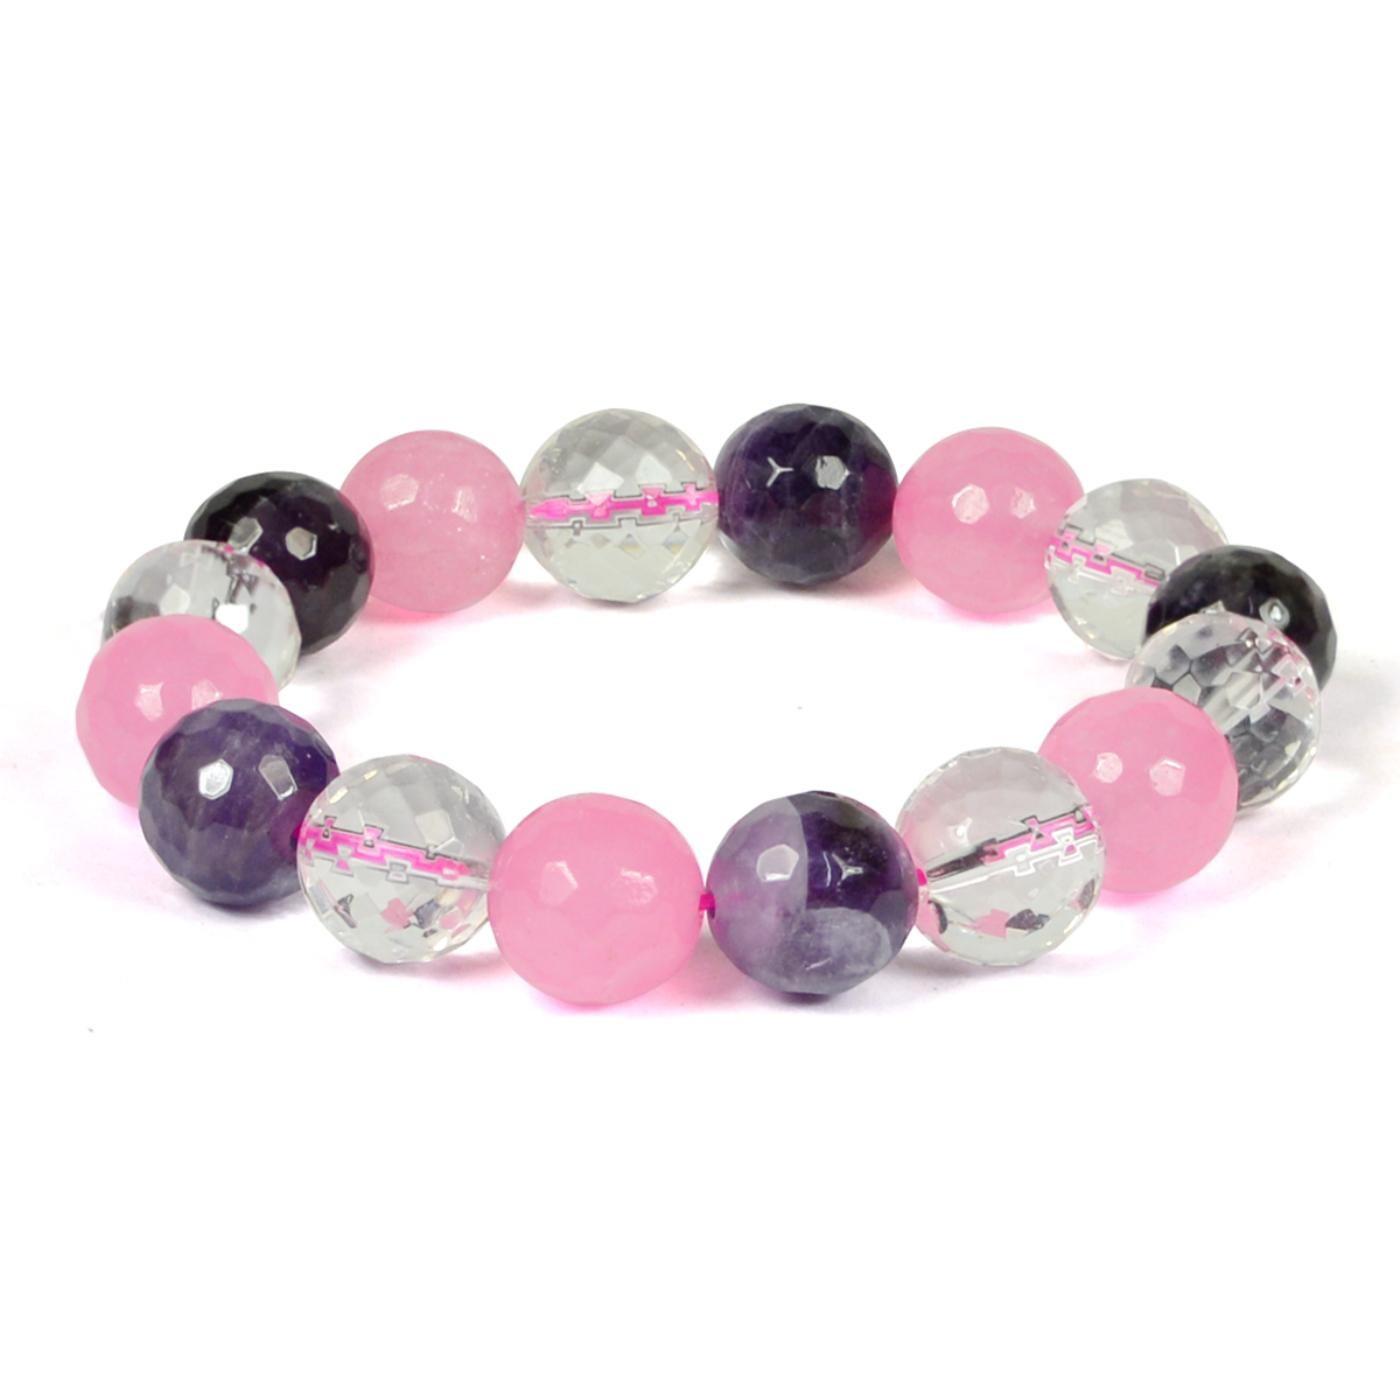
Reiki Crystal Products Mind Body Soul Faceted Bead 12mm Bracelet For Reiki And Crystal Healing
Type: Bracelets & Bangles
Brand: Reiki Crystal Products
Price: Rs. 925
Stretchable Elastic Handmade Natural Bracelet | Diameter : 2.5 Inch. | Stone Size - 12 mm DC | Charged By Reiki Grand Master & Vastu Expert
Features: Stretchable Elastic Handmade Natural Bracelet | Diameter : 2.5 Inch. | Stone Size - 12 mm DC | Charged By Reiki Grand Master & Vastu Expert,Natural Healing Stone for Reiki Healing, Crystal Healing, Numerology, Tarot, Astrology, Vastu, Angle Healing & Feng Shui,100% Authentic, Original and Natural Healing Stone / Crystal - small holes, crack marks on the surface or inside the stones are often visible,Material : Natural Healing Stones See Images & Product Description For Healing Properties /Advantages,Stylish Party-Daily-Office-Casual Wear Reiki Healing Stone Bracelet for Men, Women, Boys, Girls. Best for Gifting & Personal Use.
Included: Pack Of 1 X Mind Body Soul 12mm DC Bracelet